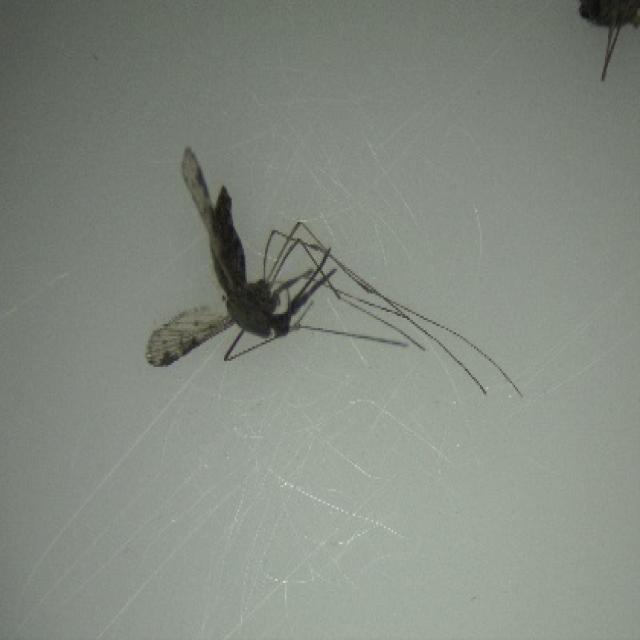
Species: anopheles_sinensis